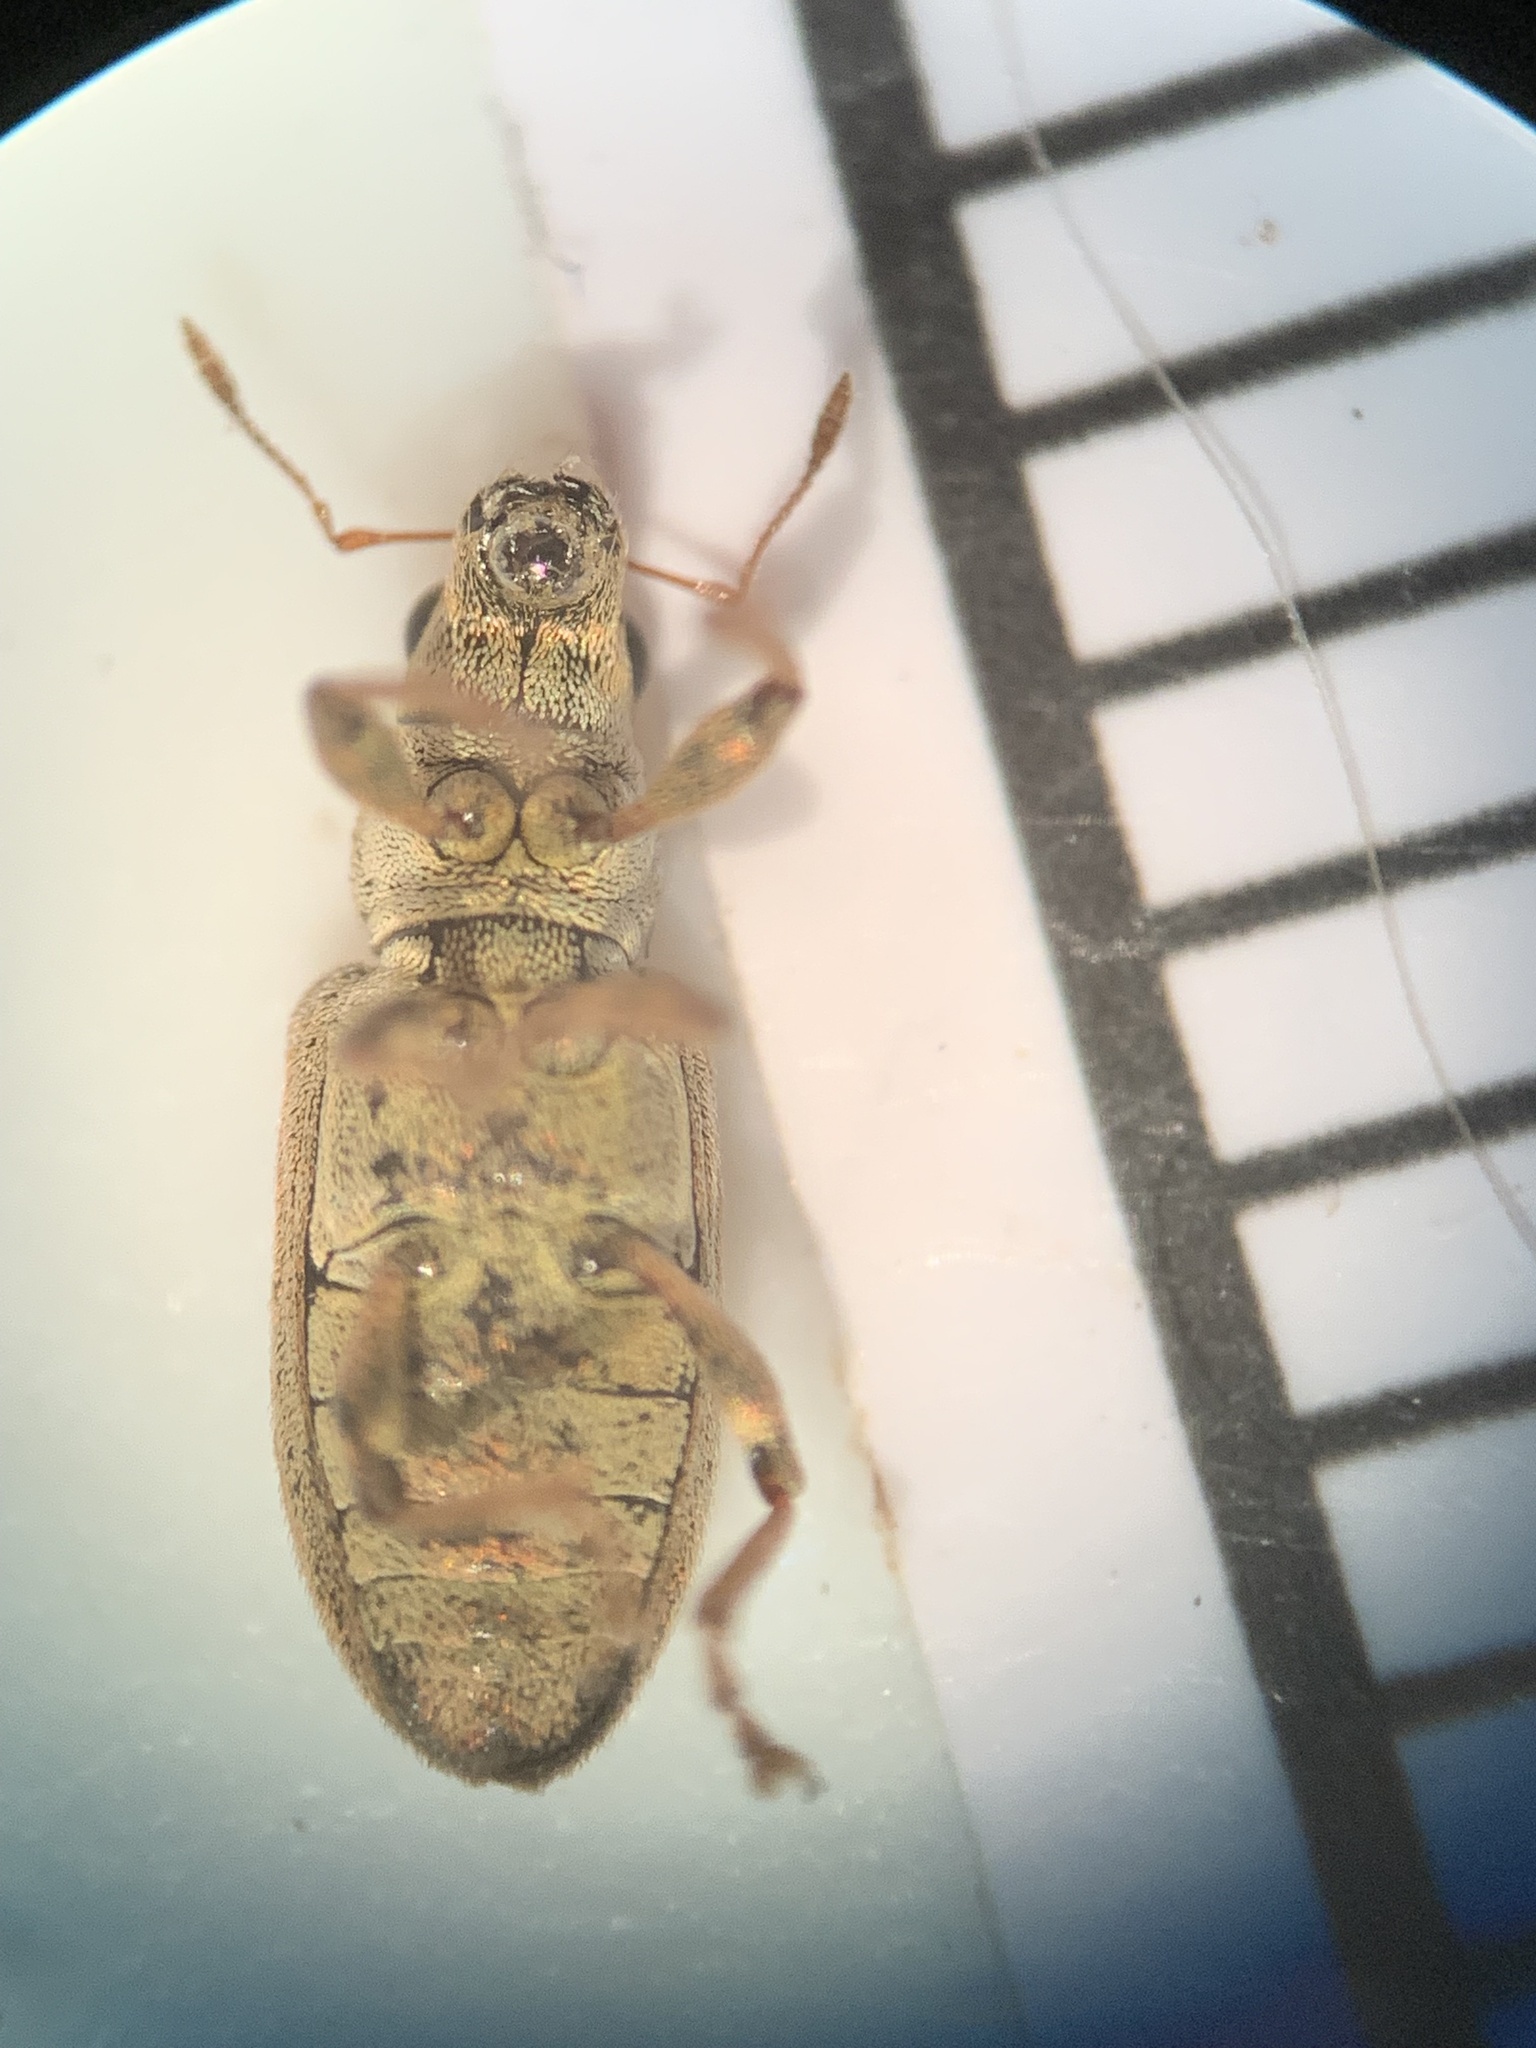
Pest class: pea_leaf_weevil